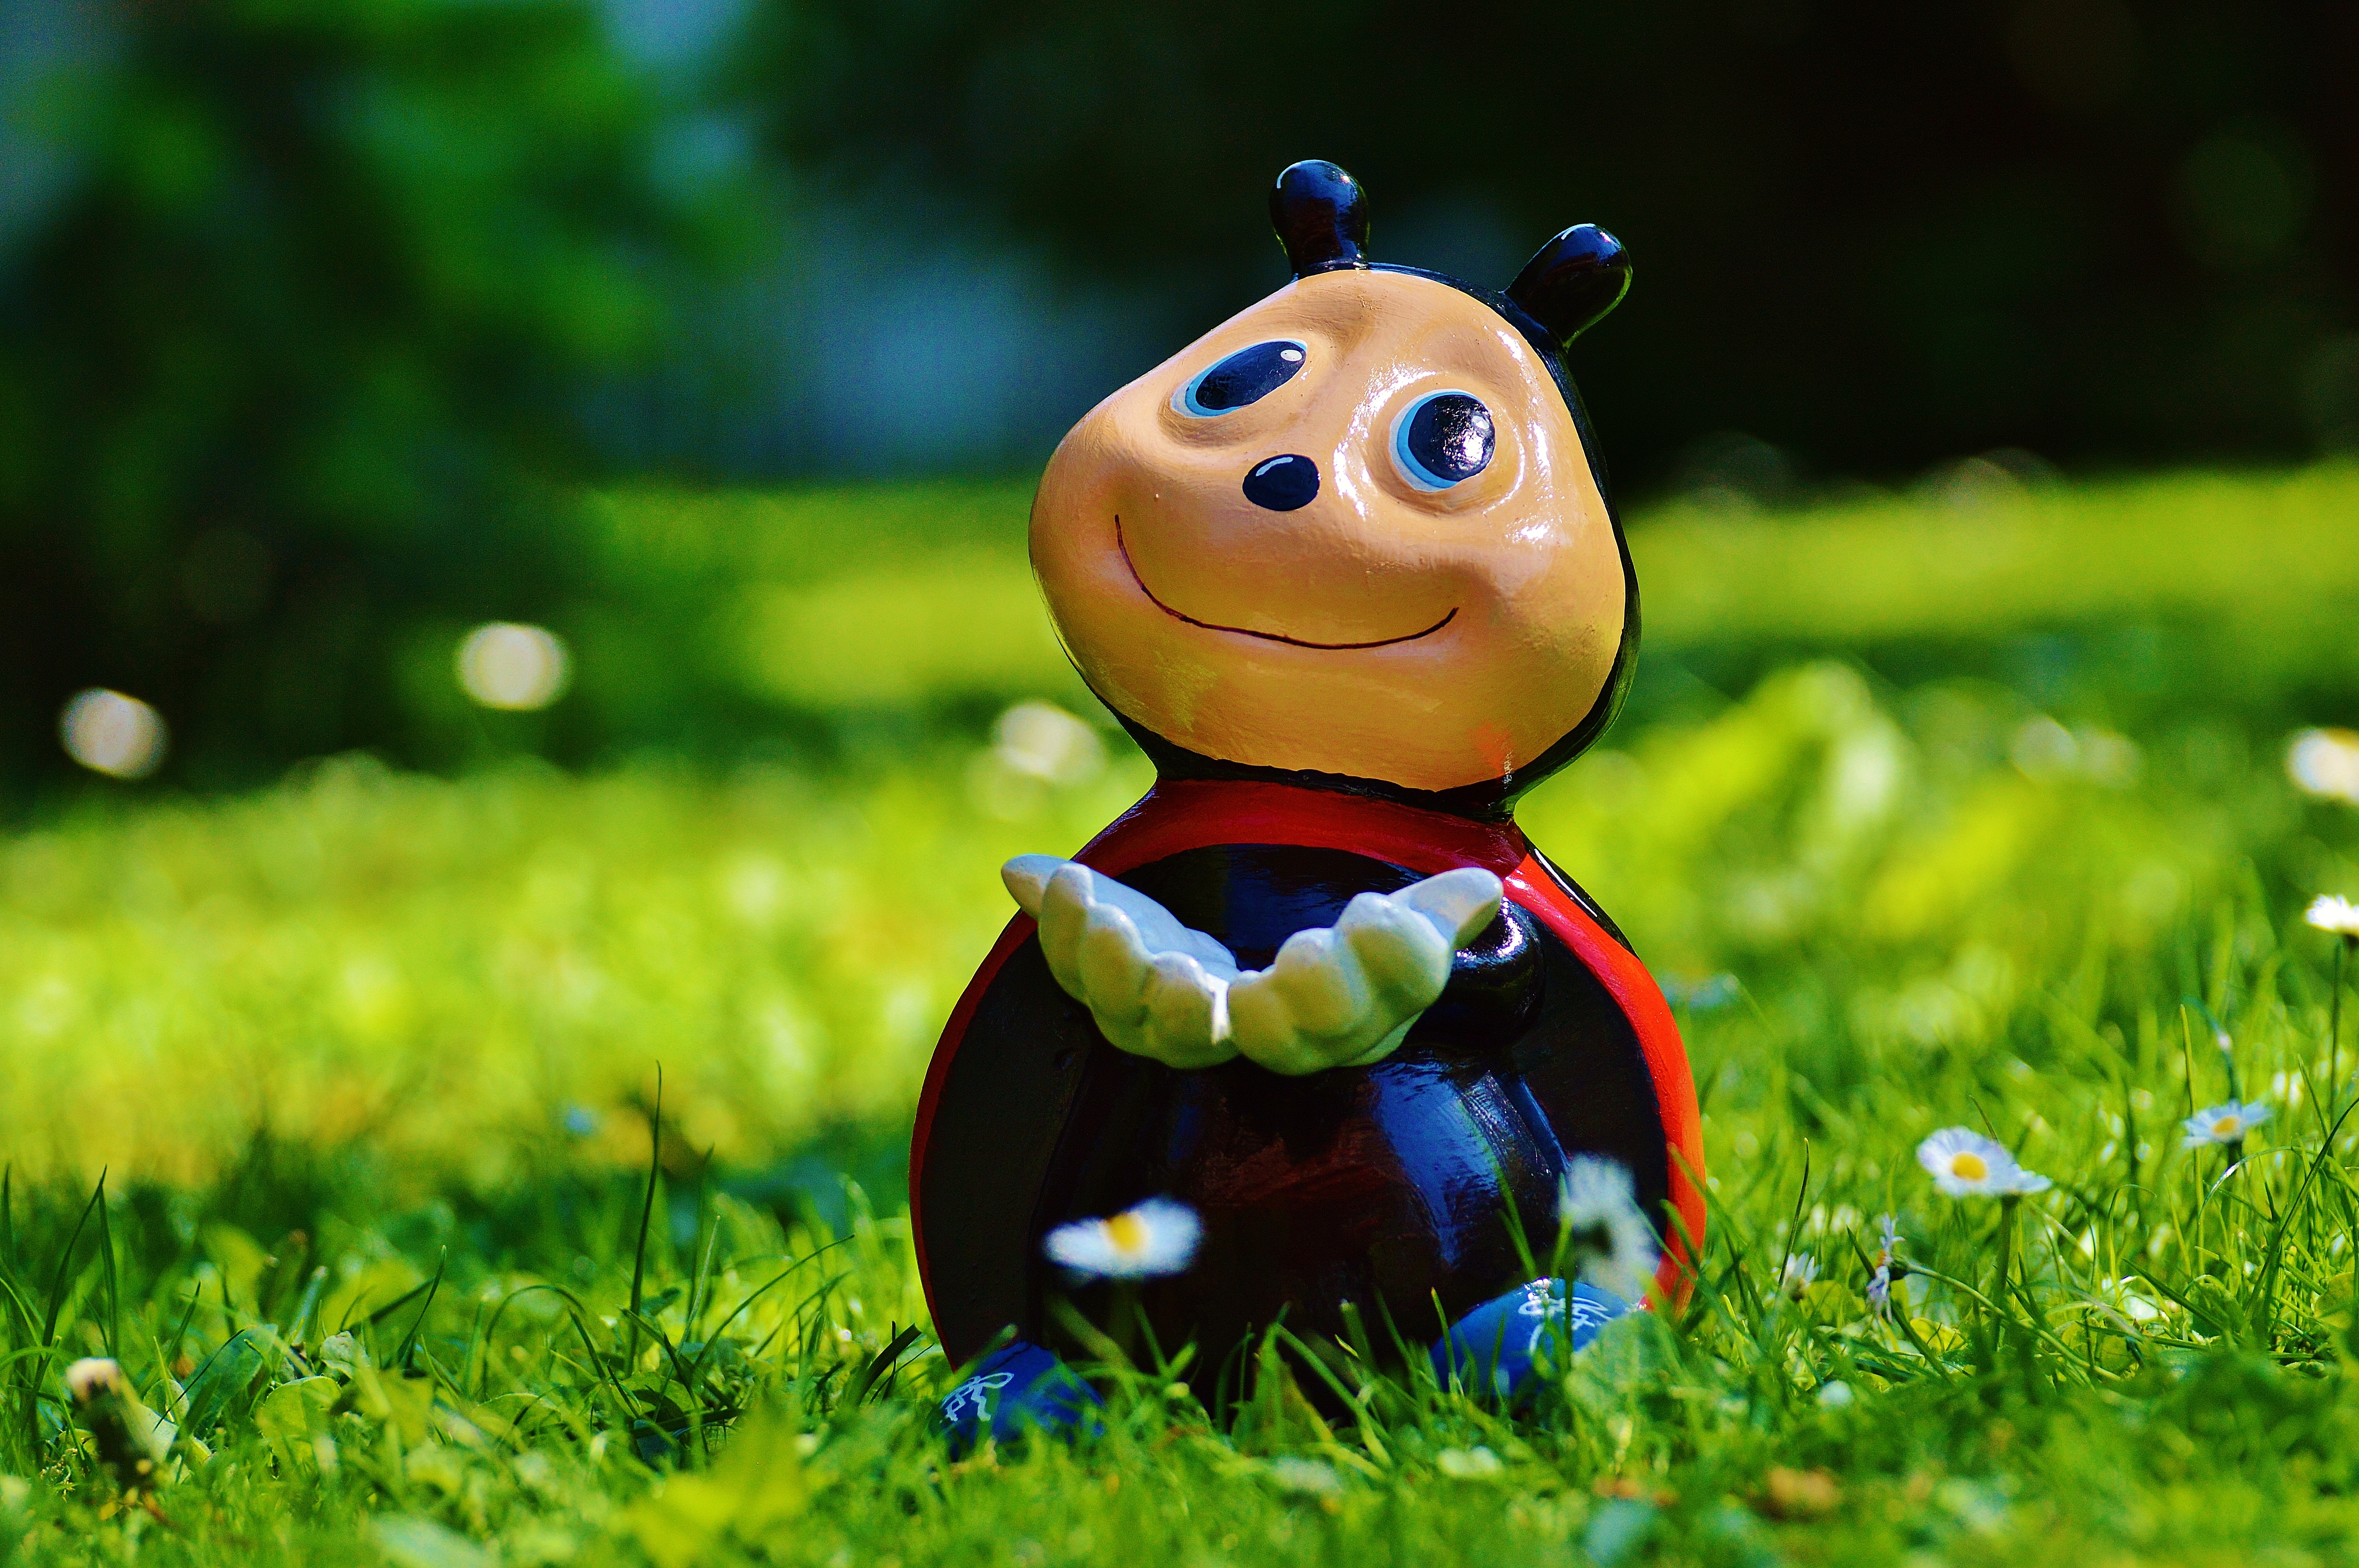
grass, lawn, sweet, flower, green, red, color, ladybug, amphibian, colorful, toy, figure, funny, gaudy, stuffed toy, lucky ladybug